Westbury railway station

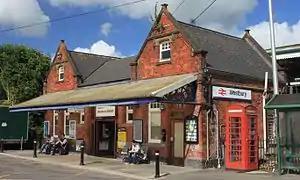
The entrance to the station is at ground level, with the platforms behind and above

Westbury railway station serves the market town of Westbury, in Wiltshire, England. The station is managed by Great Western Railway.